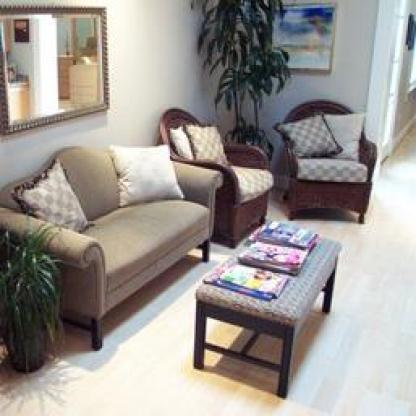
Scene: Indoor